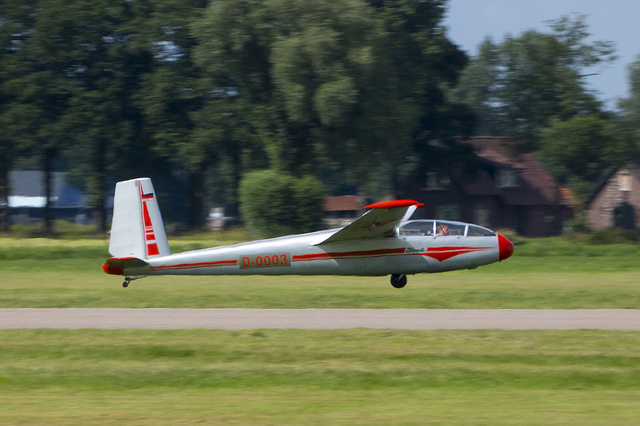
user: Given an image and a question. Answer the question in a short answer. Question: What does this land on? Short Answer:
assistant: runway